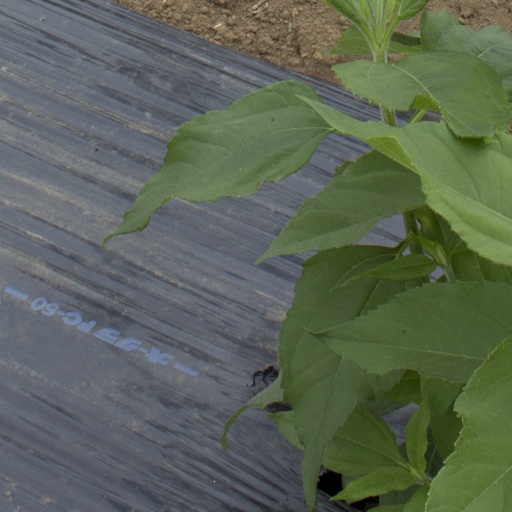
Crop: Jerusalem artichoke